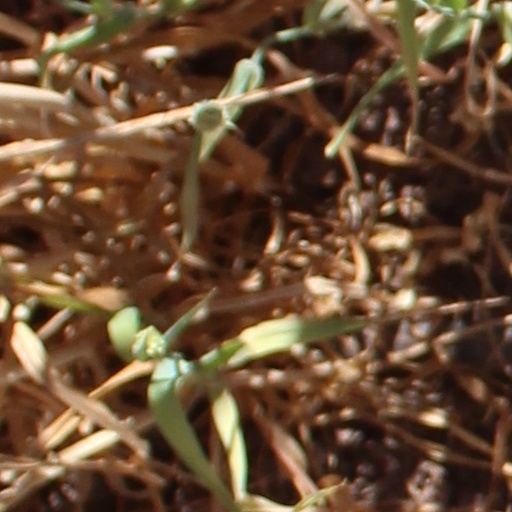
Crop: wheat